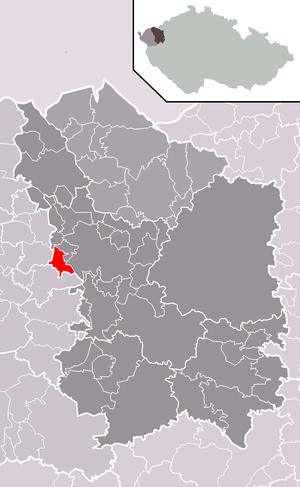
Hory est une commune du district et de la région de Karlovy Vary, en République tchèque. Sa population s'élevait à 271 habitants en 2018.